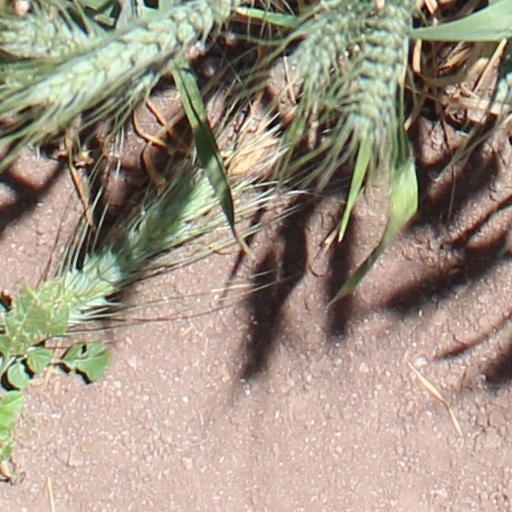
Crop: wheat